The Break (1995 film)

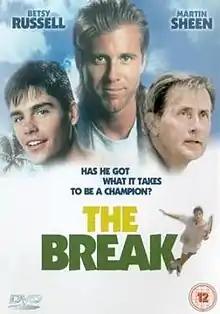
DVD cover

The Break is a 1995 film directed by Lee H. Katzin. It stars Vincent Van Patten as Nick, a former tennis player turned coach to a new up and coming player, and Rae Dawn Chong as a former girlfriend. The film appeared during the 1990s, mostly on cable TV.